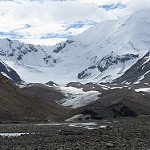
Label: glacier